Exline, Iowa

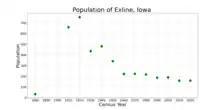
The population of Exline, Iowa from US census data

As of the census of 2020, there were 160 people, 75 households, and 55 families residing in the city. The population density was 158.8 inhabitants per square mile (61.3/km). There were 78 housing units at an average density of 77.4 per square mile (29.9/km). The racial makeup of the city was 96.9% White, 0.0% Black or African American, 0.0% Native American, 0.6% Asian, 0.0% Pacific Islander, 0.0% from other races and 2.5% from two or more races. Hispanic or Latino persons of any race comprised 0.6% of the population.